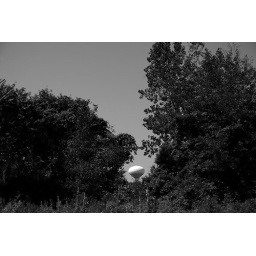
On an angry walkabout today I happened upon the water tower next to Amgen in the middle of nowhere...